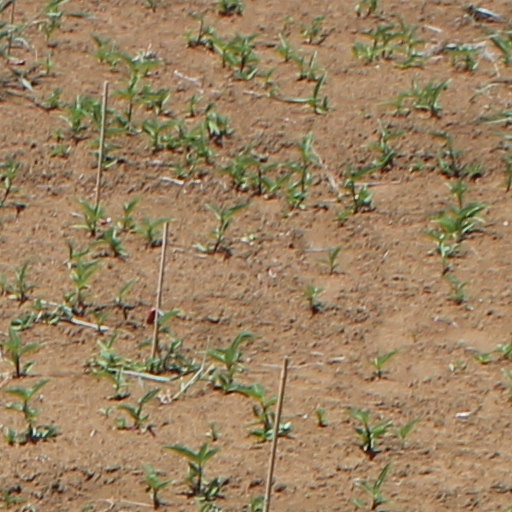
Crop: wheat